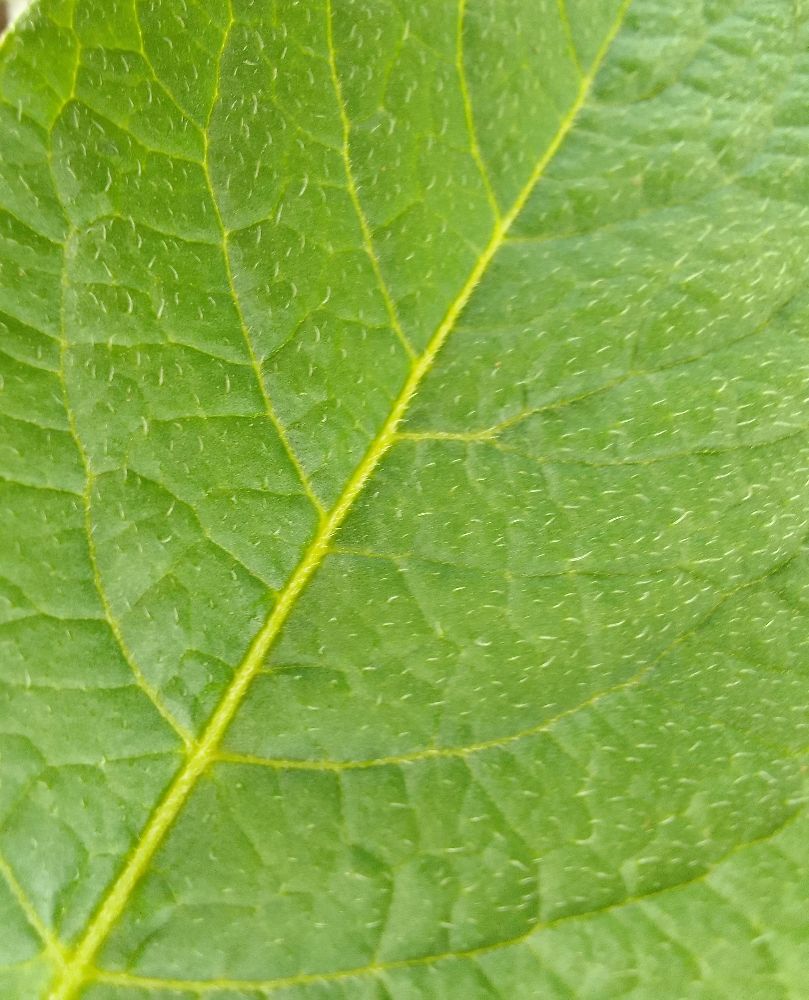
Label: Healthy